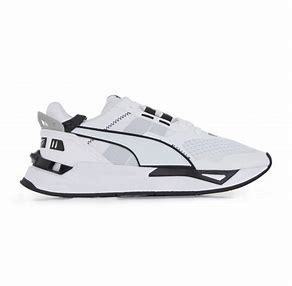
Brand: Puma
Model: Mirage Sport